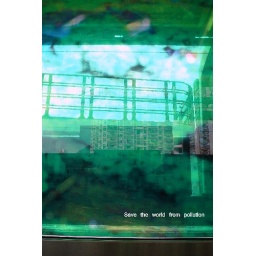
sony dsc-w7, the glass is green in color.